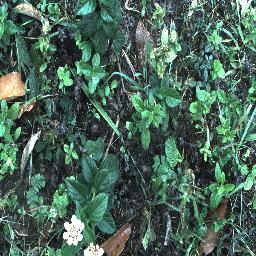
Label: lantana